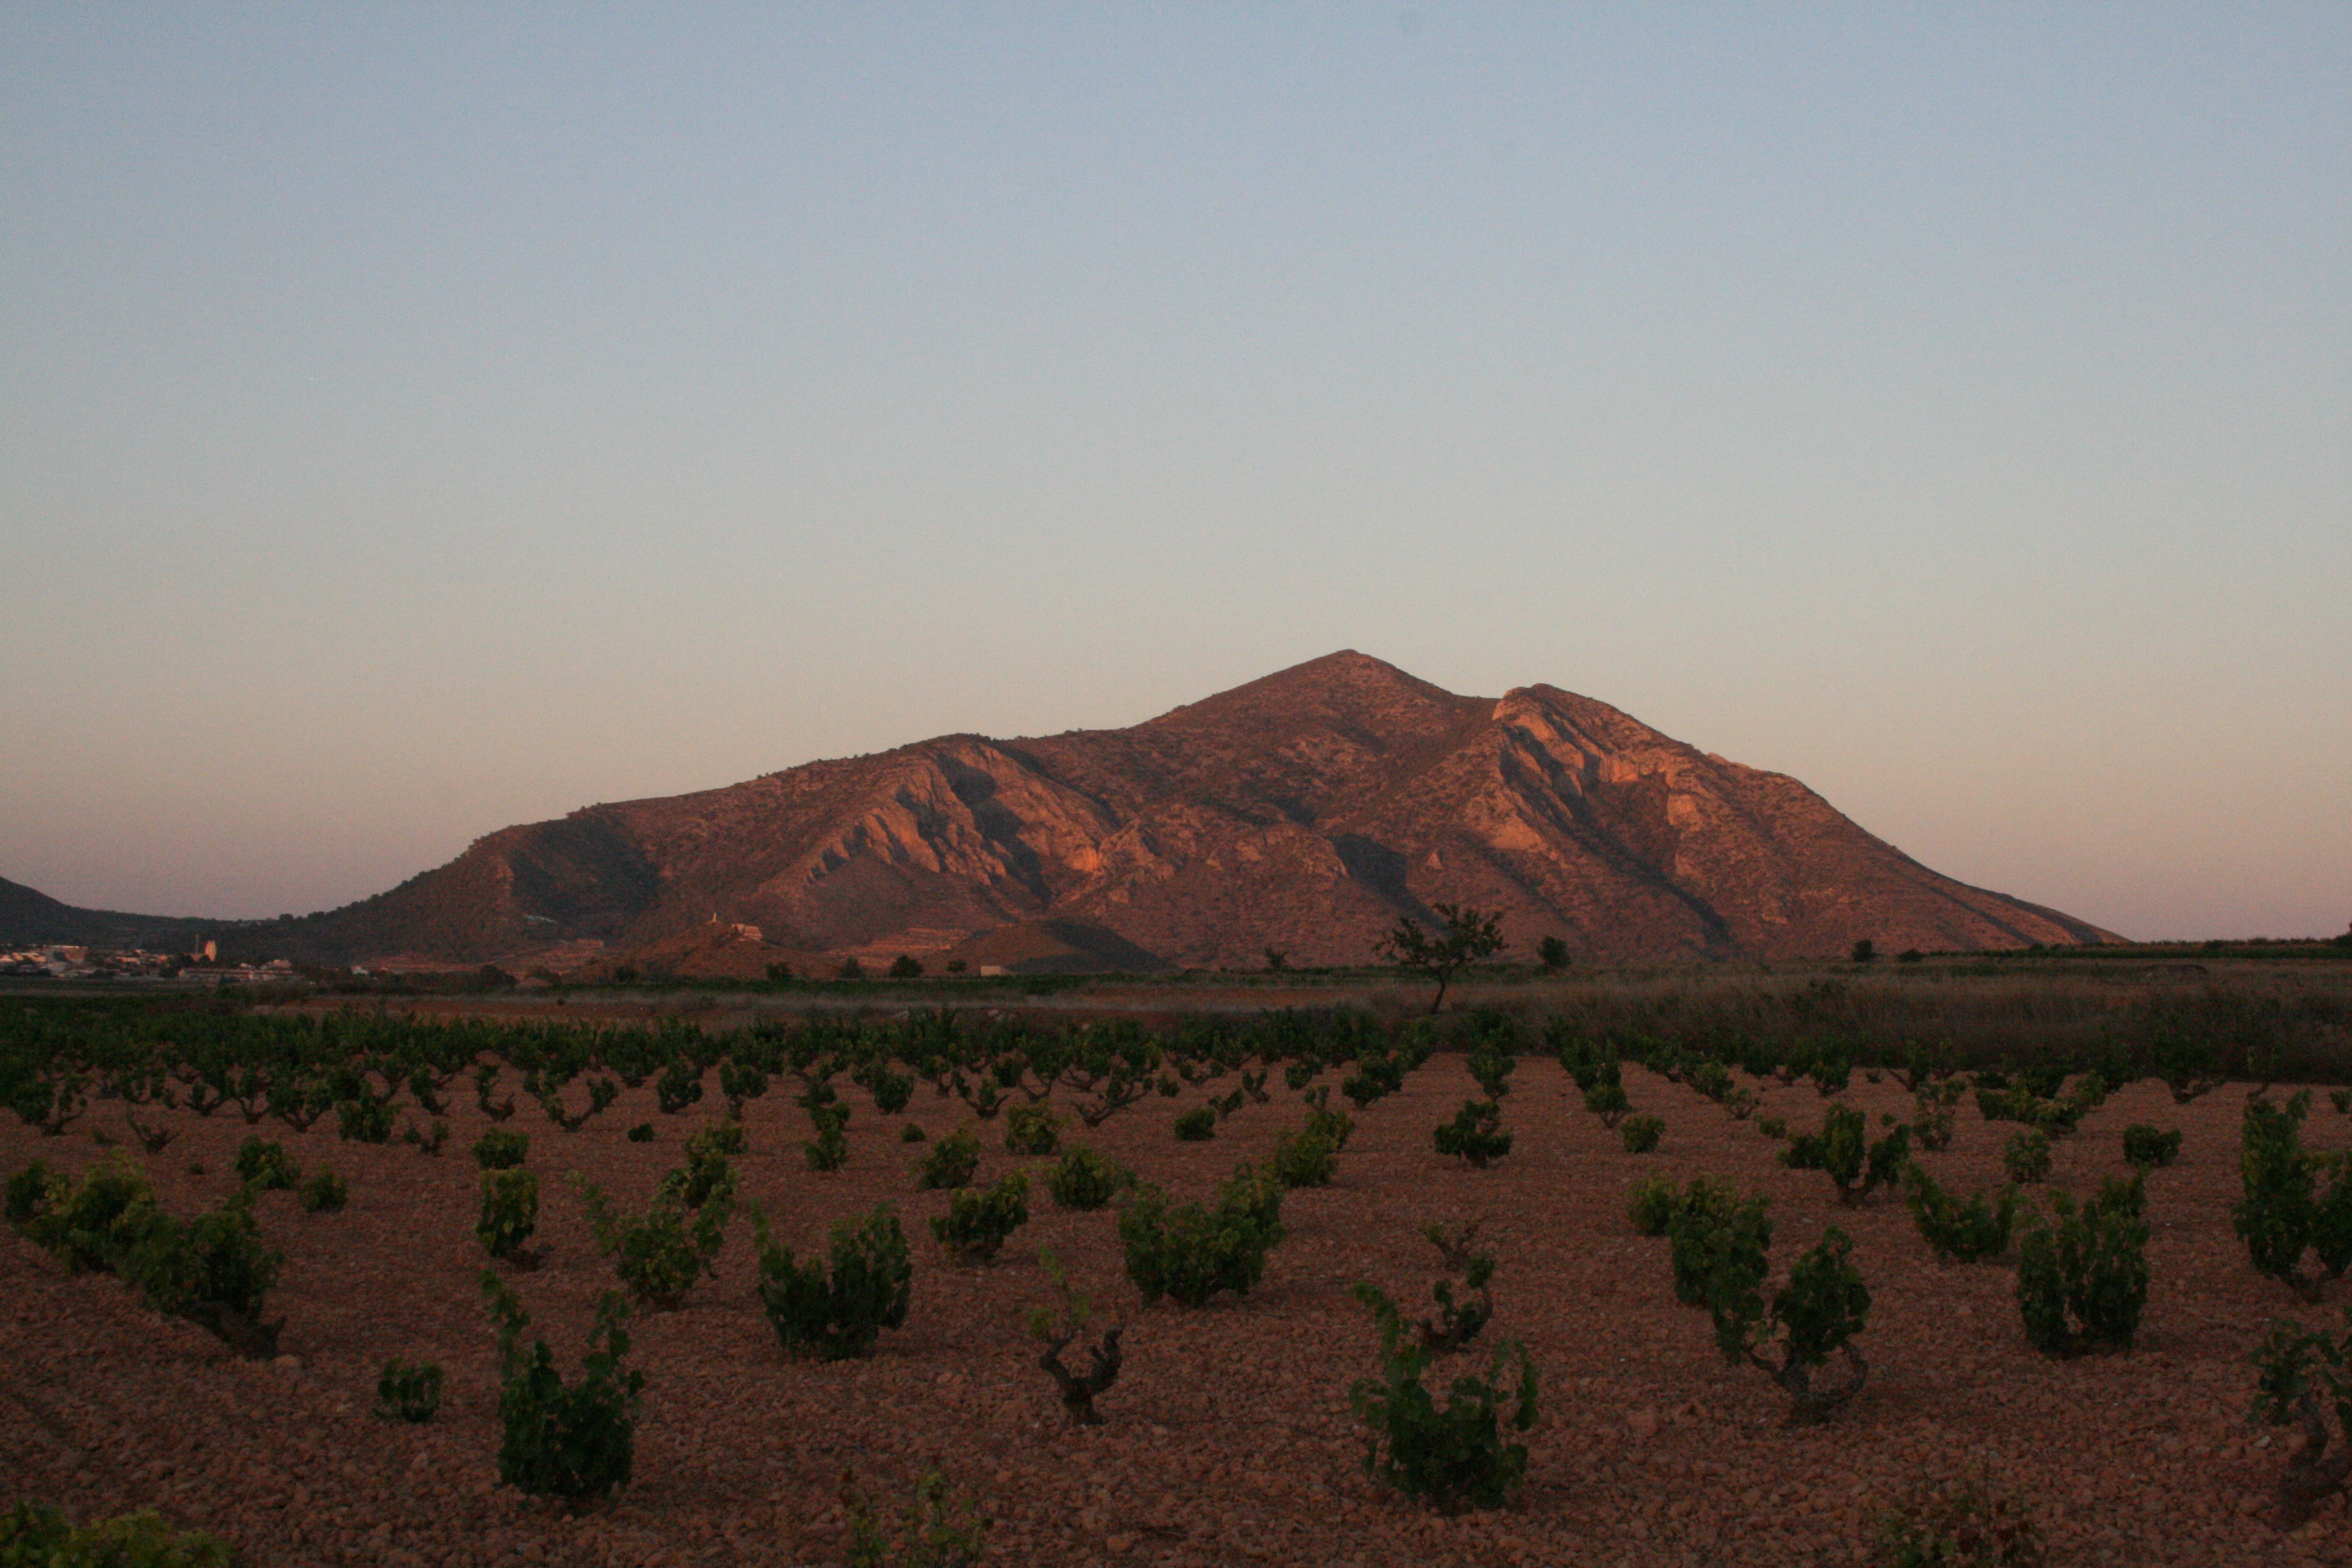
landscape, horizon, wilderness, mountain, sunset, field, prairie, hill, desert, valley, evening, mediterranean, soil, agriculture, savanna, plain, spain, grassland, badlands, plateau, alicante, ecosystem, wadi, butte, steppe, rural area, landform, murcia, algue a, natural environment, geographical feature, aeolian landform, mountainous landforms